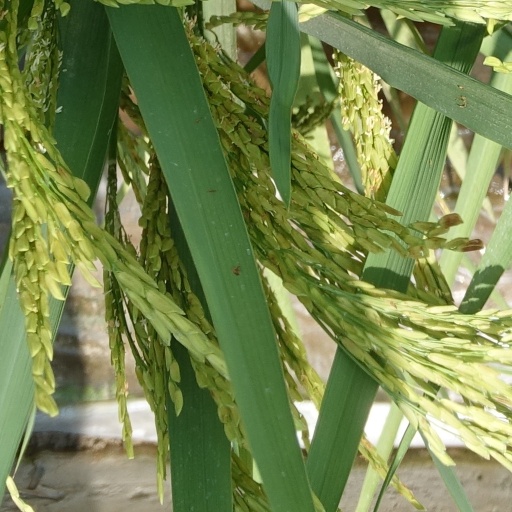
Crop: rice